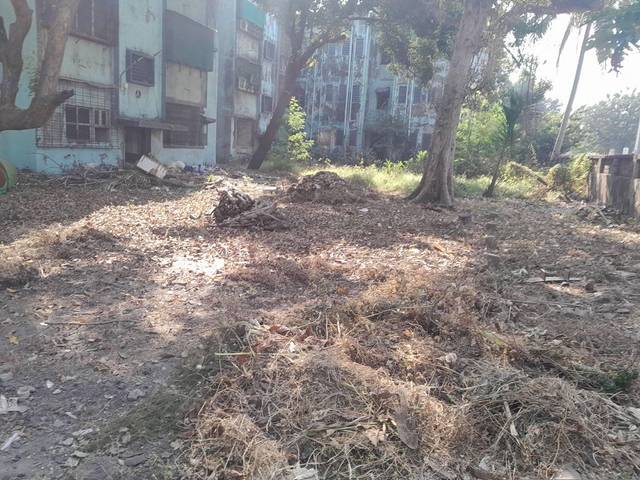
Region: India
Coordinates: 19.063, 72.847